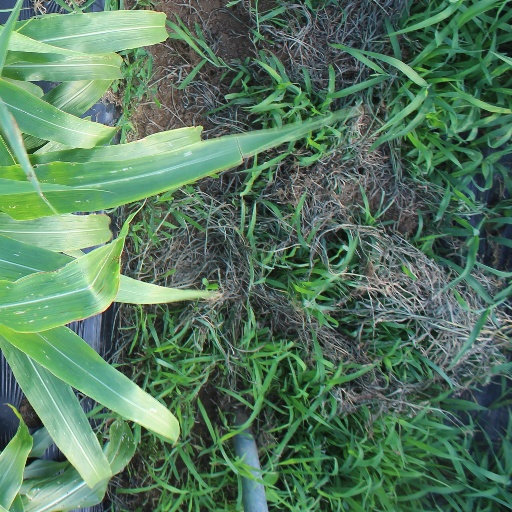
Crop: sorghum